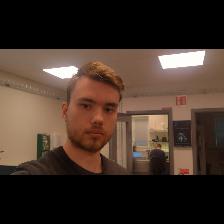
Label: Human